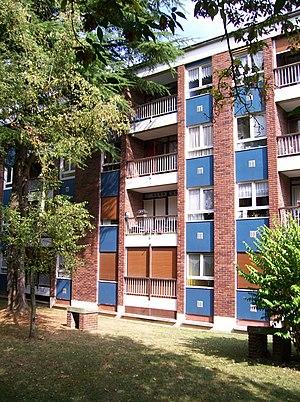
Immeuble de la résidence du Colombier, qui comporte près de 500 logements.
Survilliers est une commune française située dans le canton de Goussainville, dans le département du Val-d'Oise en région Île-de-France. Elle appartient à l'unité urbaine de Fosses et à l'aire urbaine de Paris.